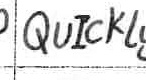
Label: quickly